Tobolsk

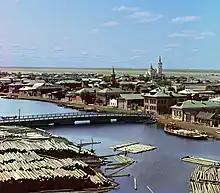
View of Tobolsk in 1913

In March 1917, the February Revolution forced the abdication of Tsar Nicholas II, ending the Russian Empire. In August the new Provisional Government evacuated the imperial family and their retinue to Tobolsk to live in the former house of the Governor-General. With the October Revolution three months later, the Russian Civil War began, and the Bolsheviks quickly came to power in Tobolsk. After troops of the opposing White Army approached the city in the spring of 1918, the Bolsheviks moved the imperial family west to Yekaterinburg. They were executed there in July 1918, together with several of their retainers.